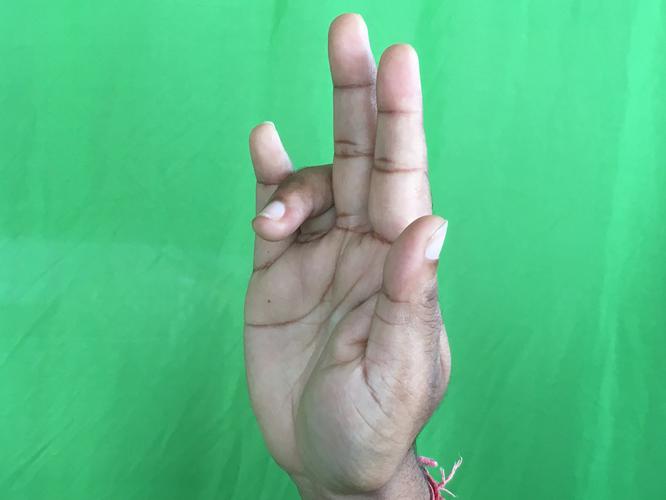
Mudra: Tripathaka
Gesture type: single_hand